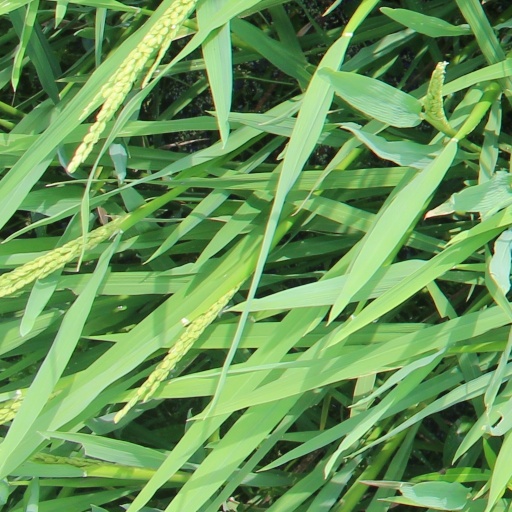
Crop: rice